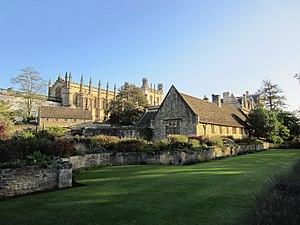
La cathédrale Christ Church est la cathédrale du diocèse d'Oxford, qui comprend la ville d'Oxford et la campagne environnante.
Christ Church, en latin Ædes Christi est l'un des collèges les plus grands et plus riches de l'université d'Oxford au Royaume-Uni. Il a été bâti en 1525 par le cardinal Wolsey, puis en 1532 par Henri VIII après la disgrâce de Wolsey. Sa chapelle est la cathédrale Christ Church, siège de l'évêché d'Oxford. Treize premiers ministres britanniques ont fait leurs études à Christ Church, soit autant que le nombre total de l'ensemble des autres collèges d'Oxford.